Fred Jowett

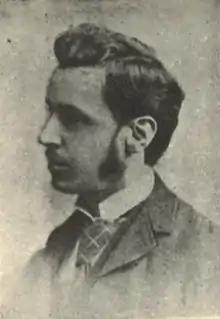
Jowett, in about 1900

In the 1900 general election Jowett was the Independent Labour Party candidate in Bradford West. His strong opposition to the Second Boer War may have cost him the election, as he only lost by 41 votes.